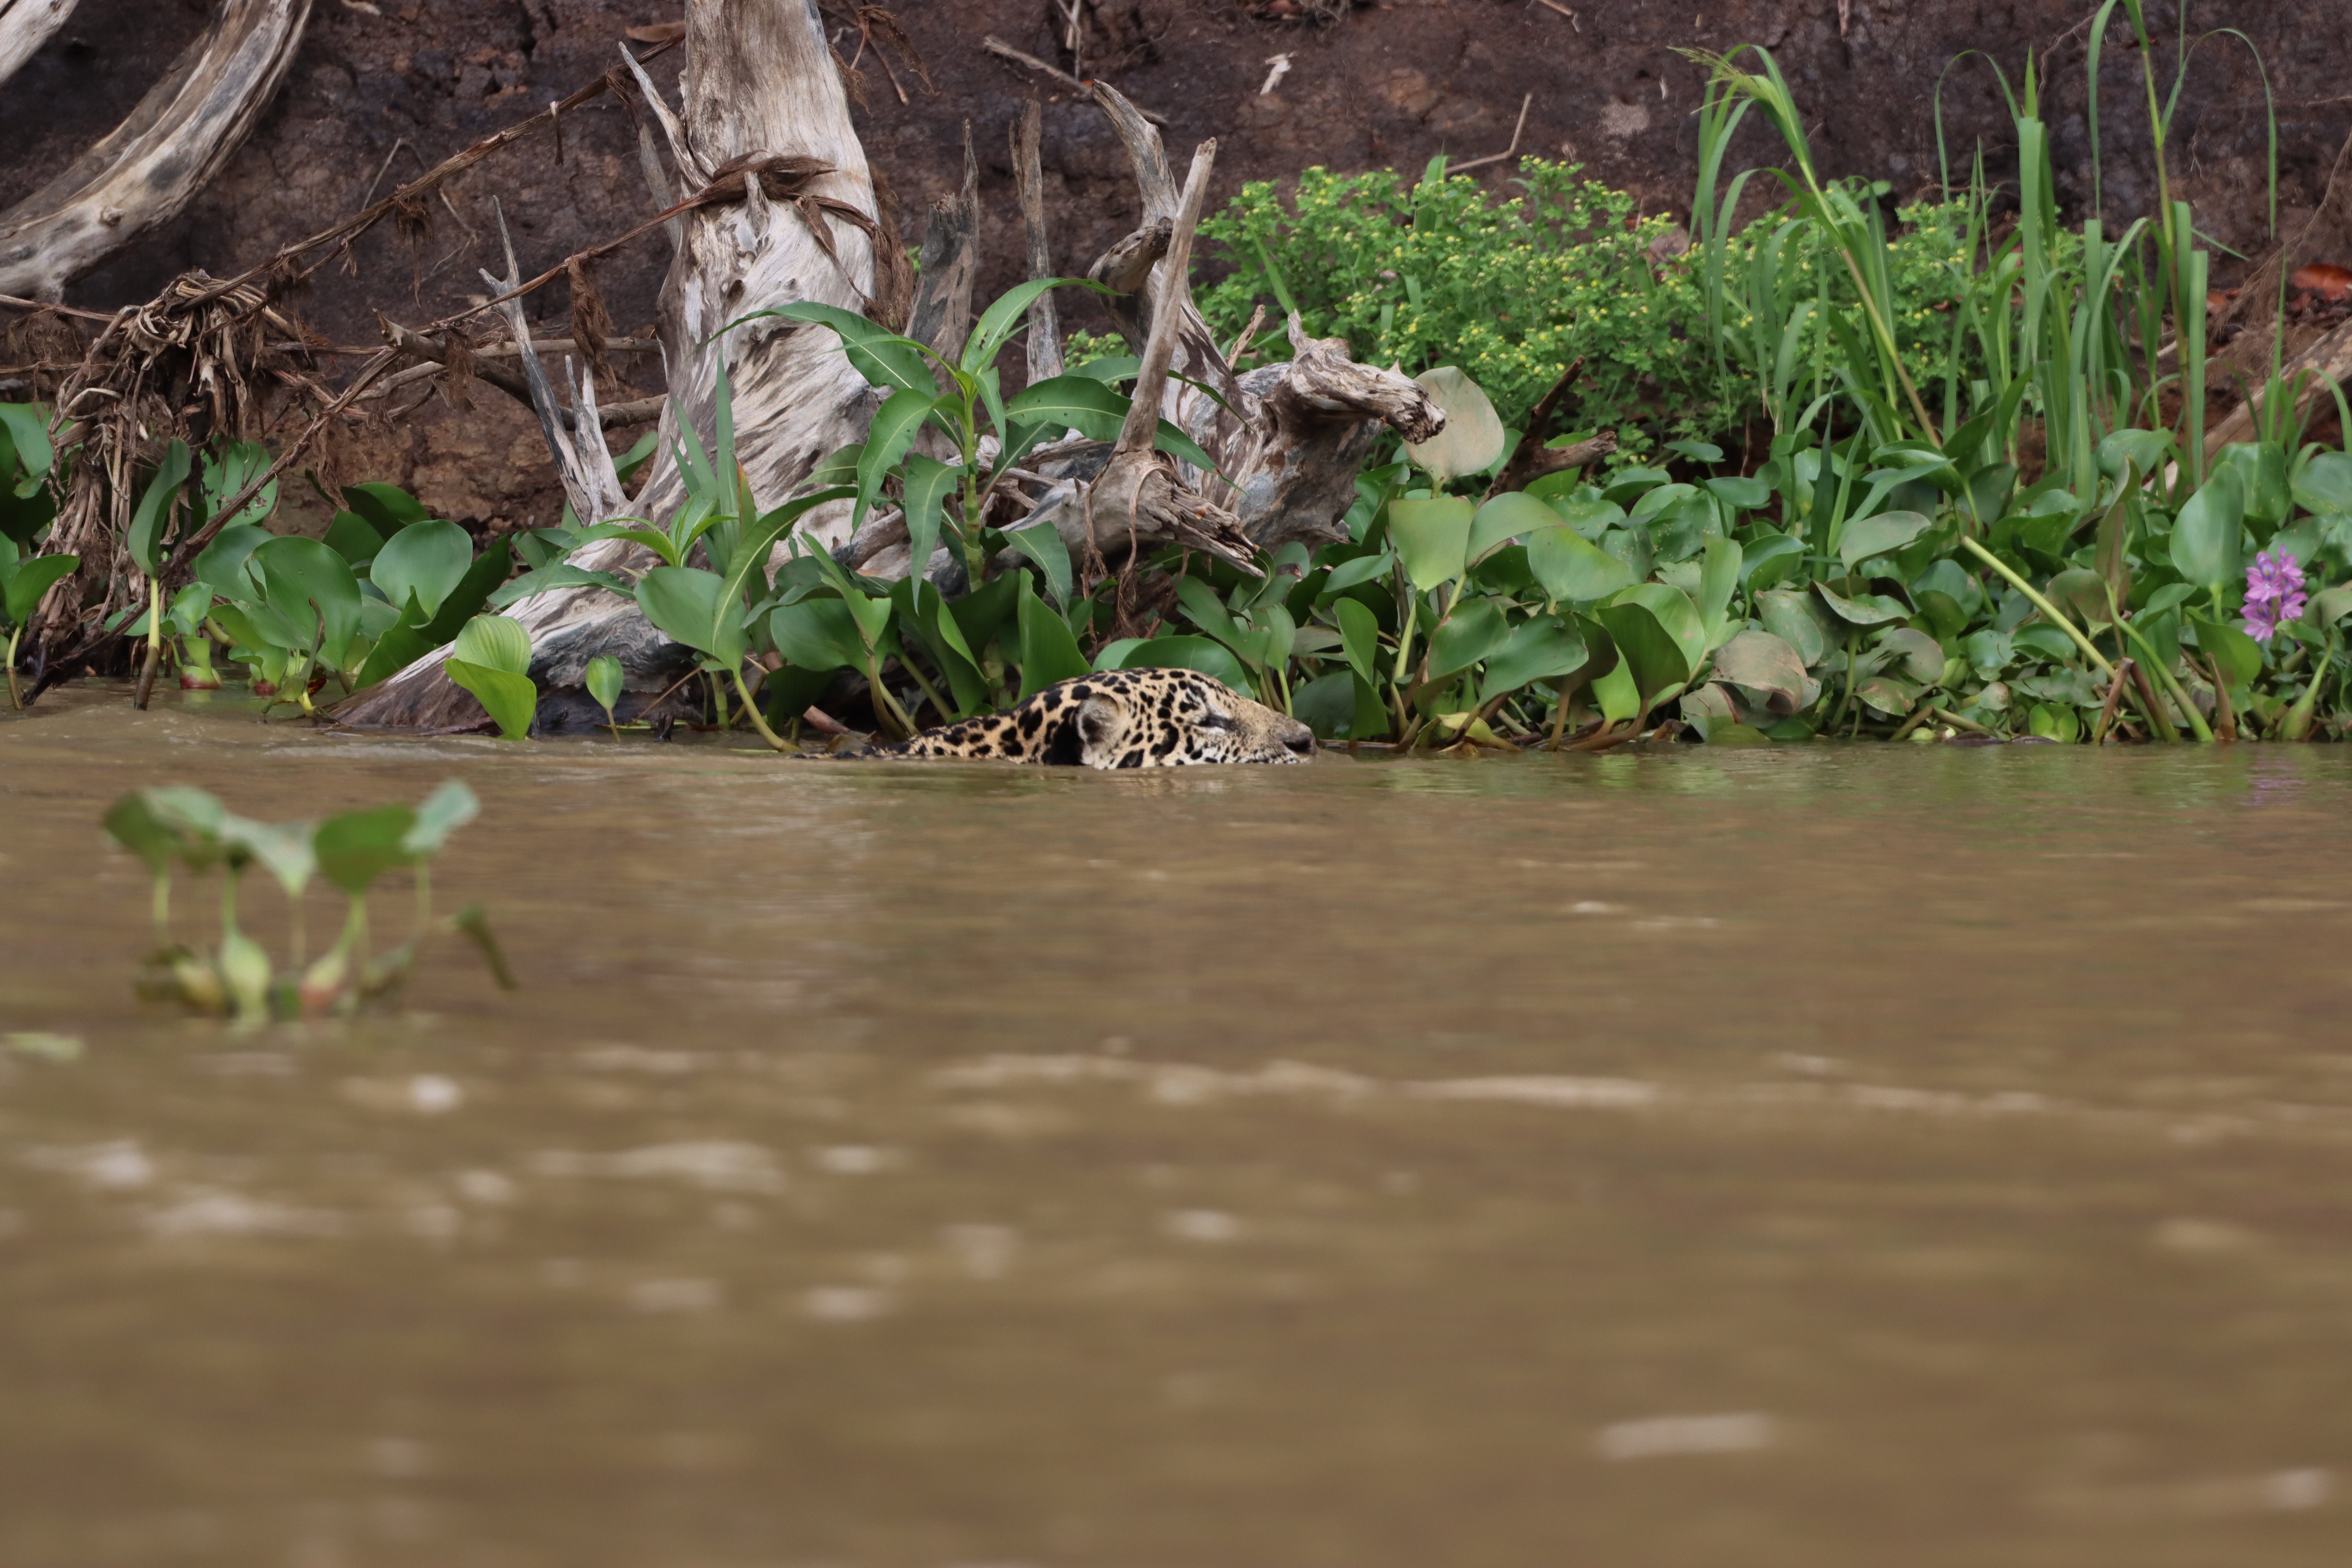
Jaguar: Ti